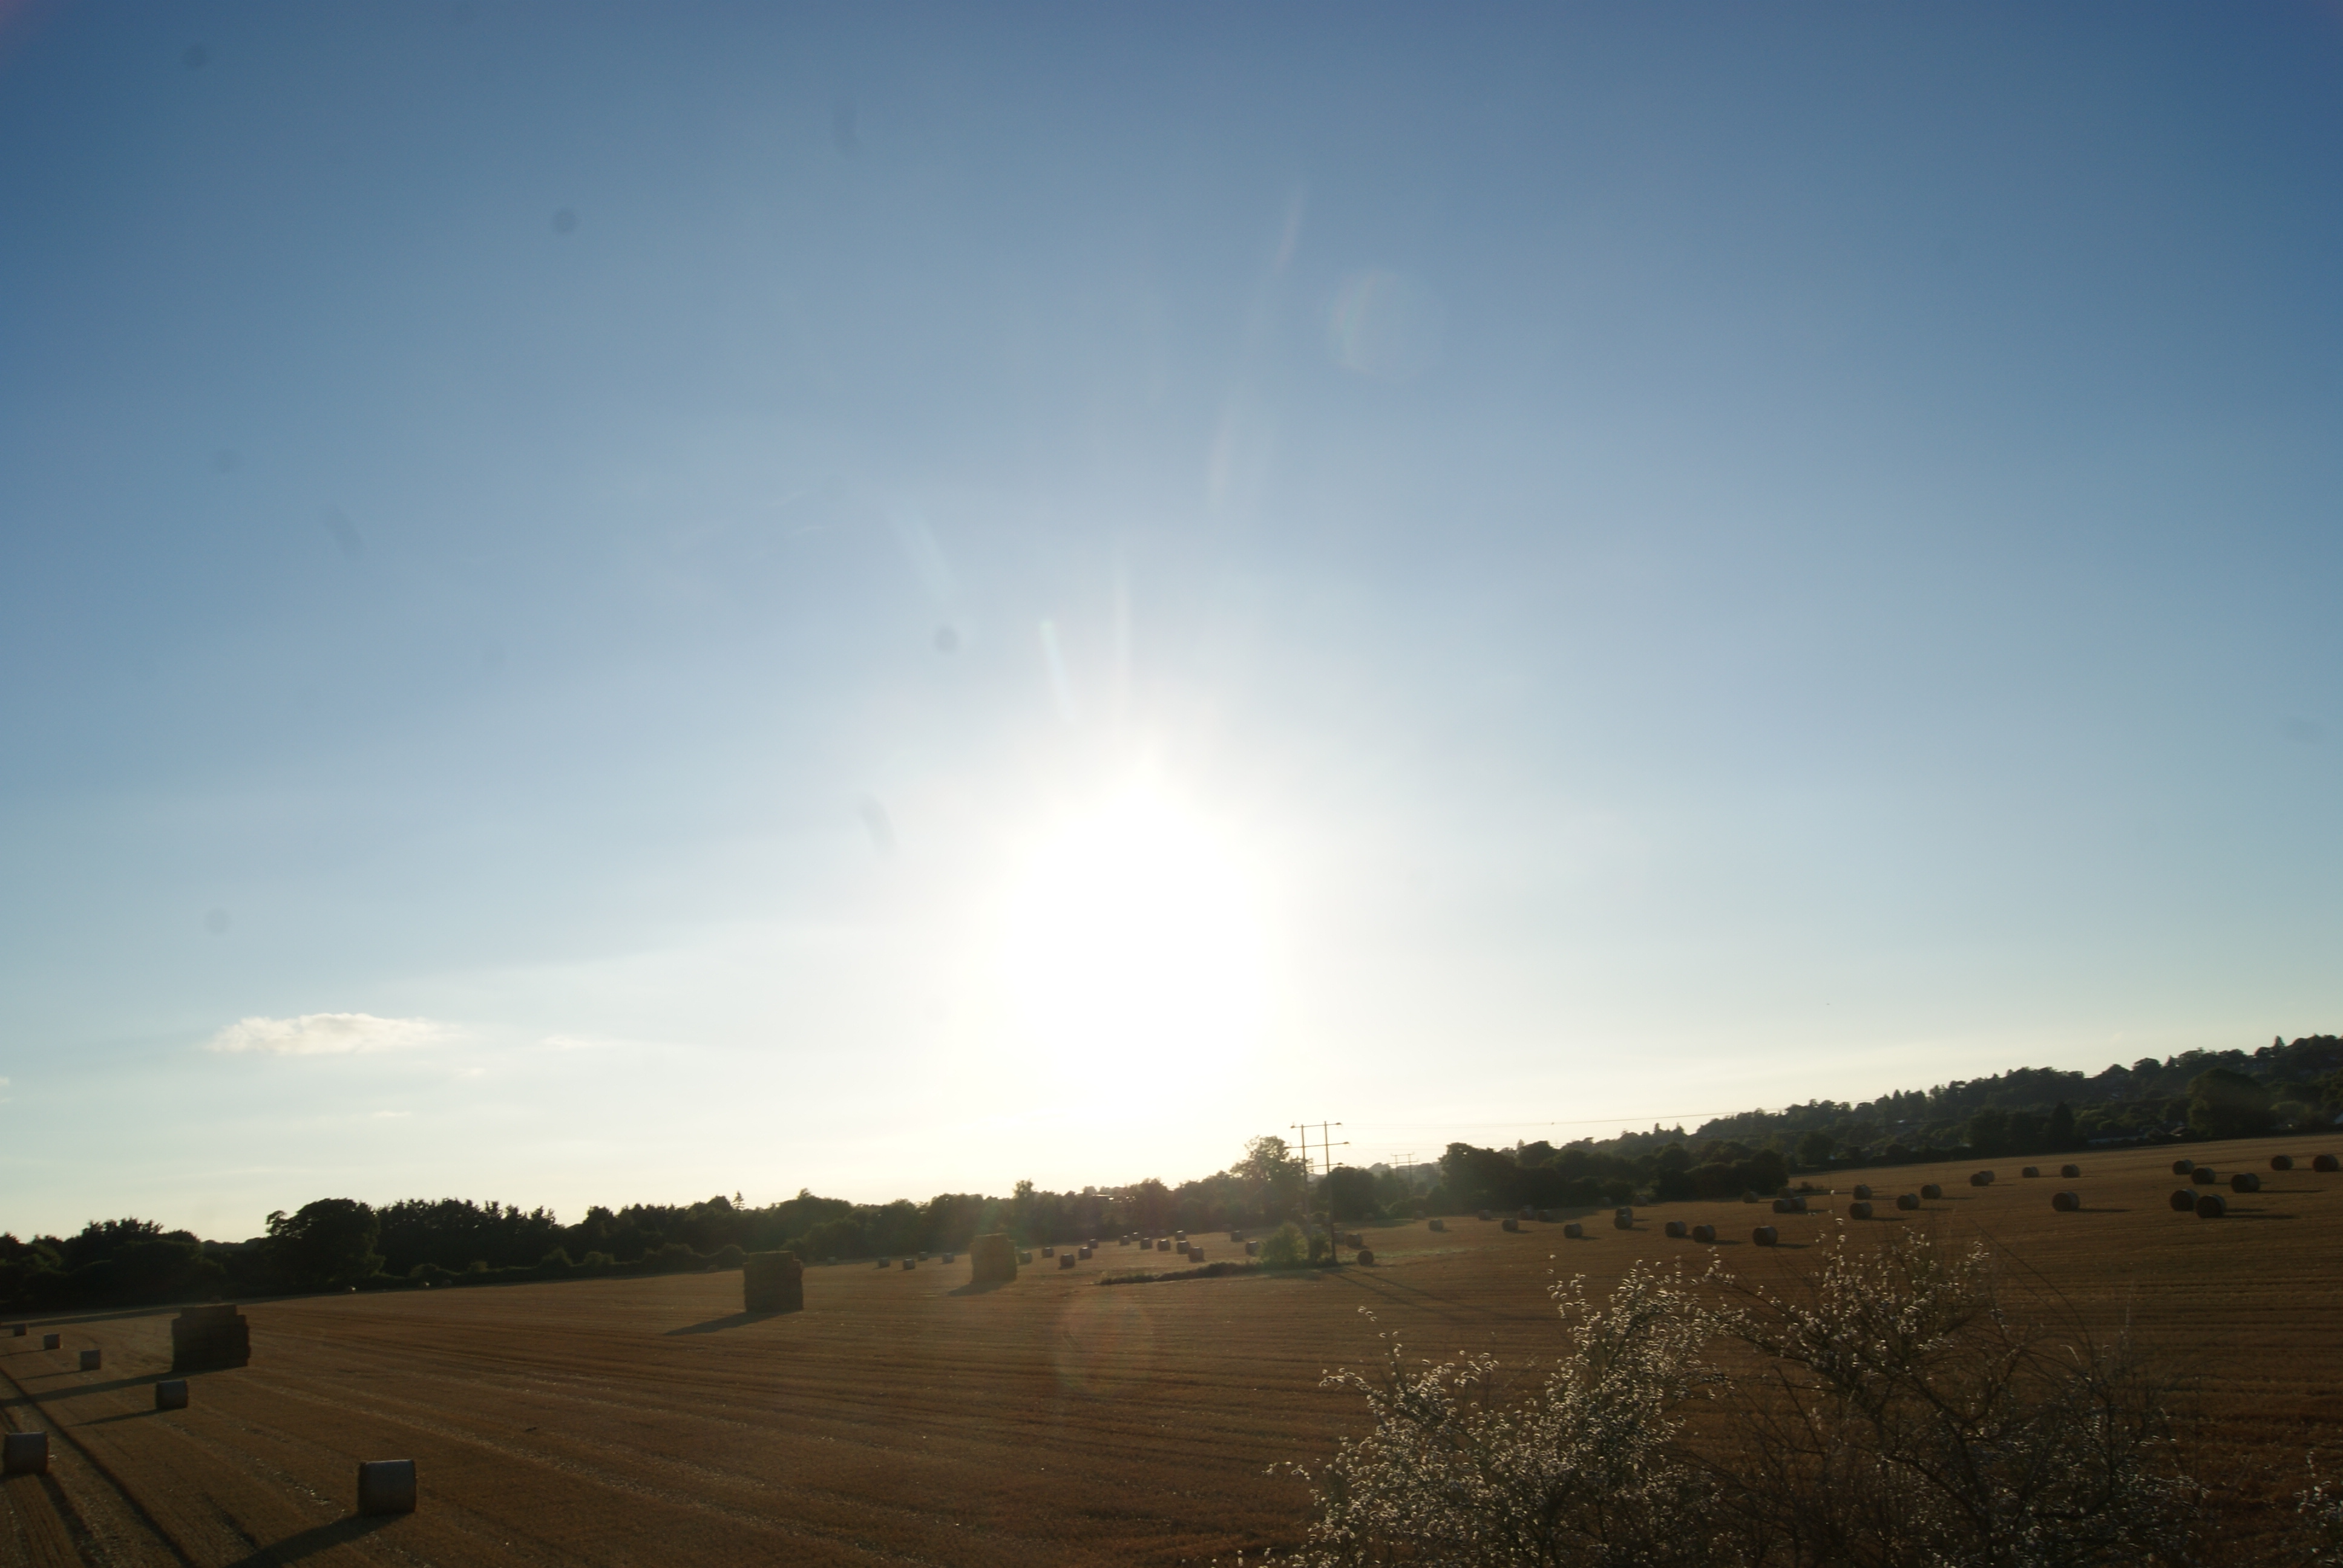
landscape, horizon, cloud, sky, sun, sunrise, field, prairie, sunlight, morning, hill, wind, dawn, dusk, evening, plain, rural area, natural environment, atmospheric phenomenon, atmosphere of earth